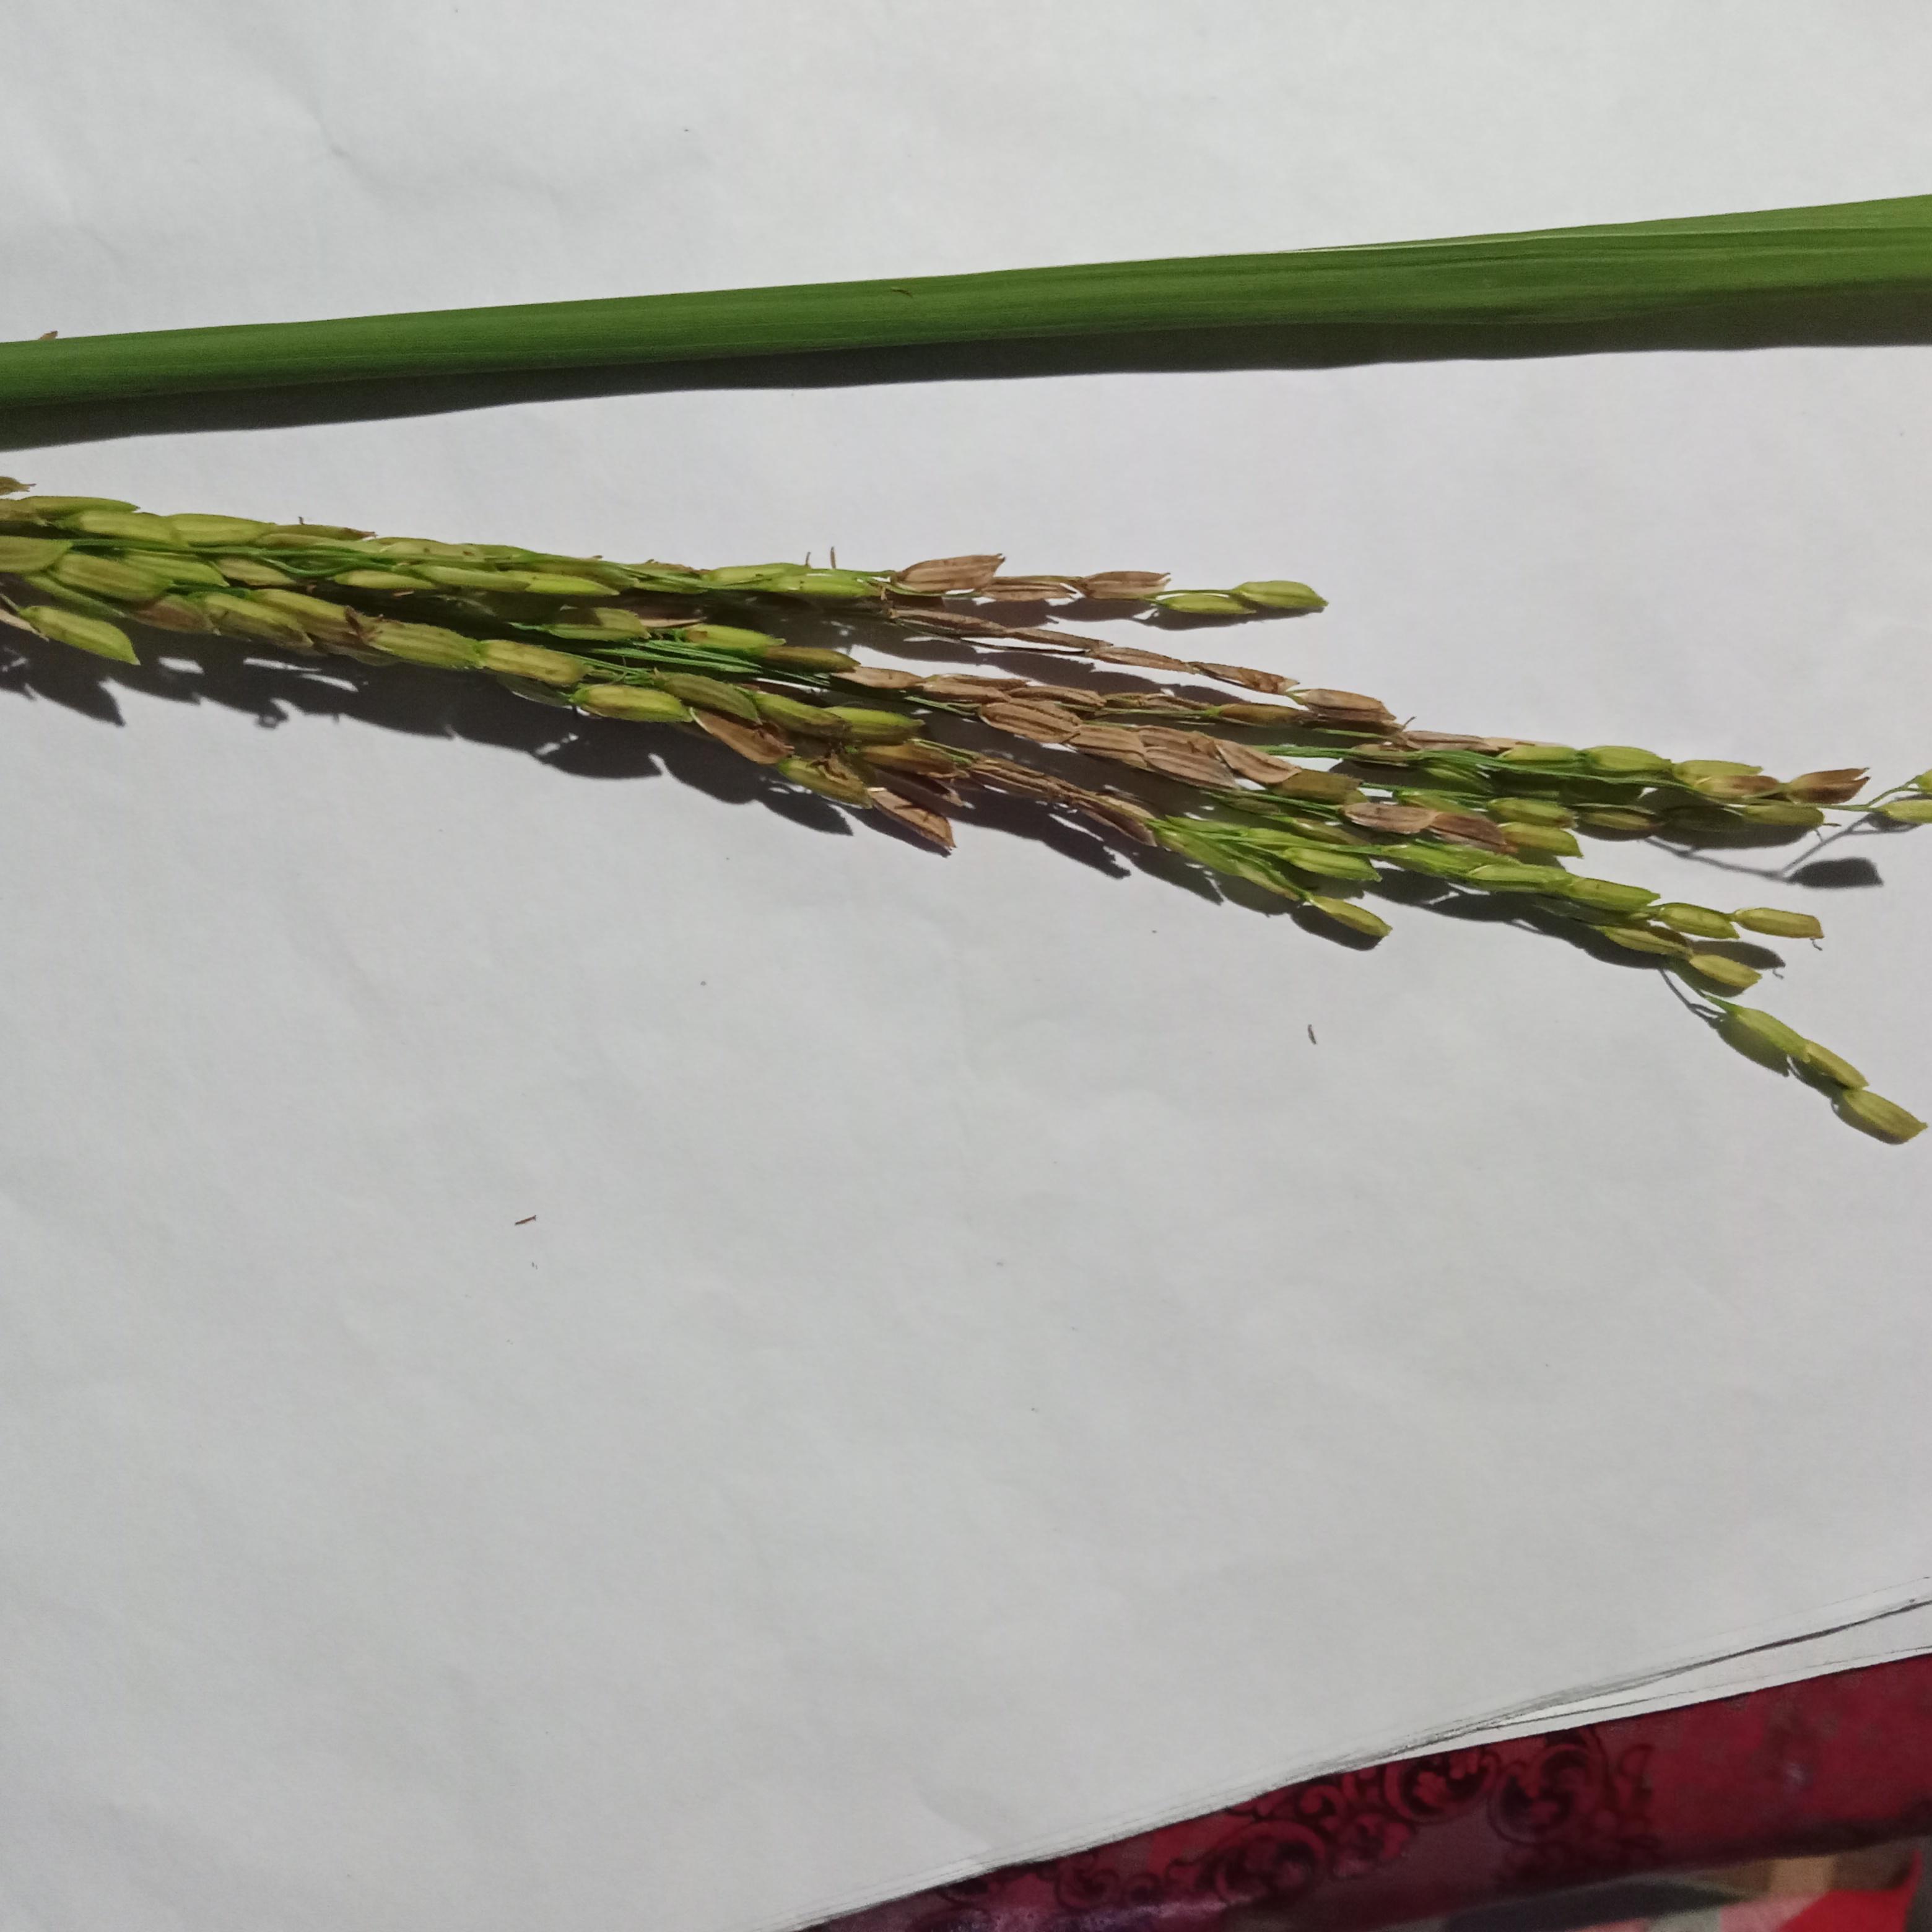
Label: Rice___Neck_Blast